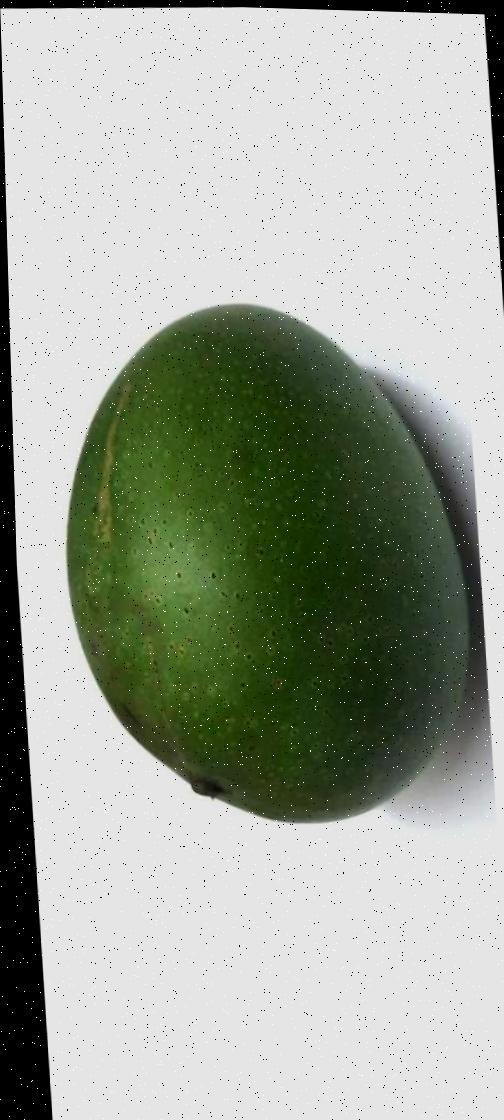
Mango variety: Ashshina Zhinuk